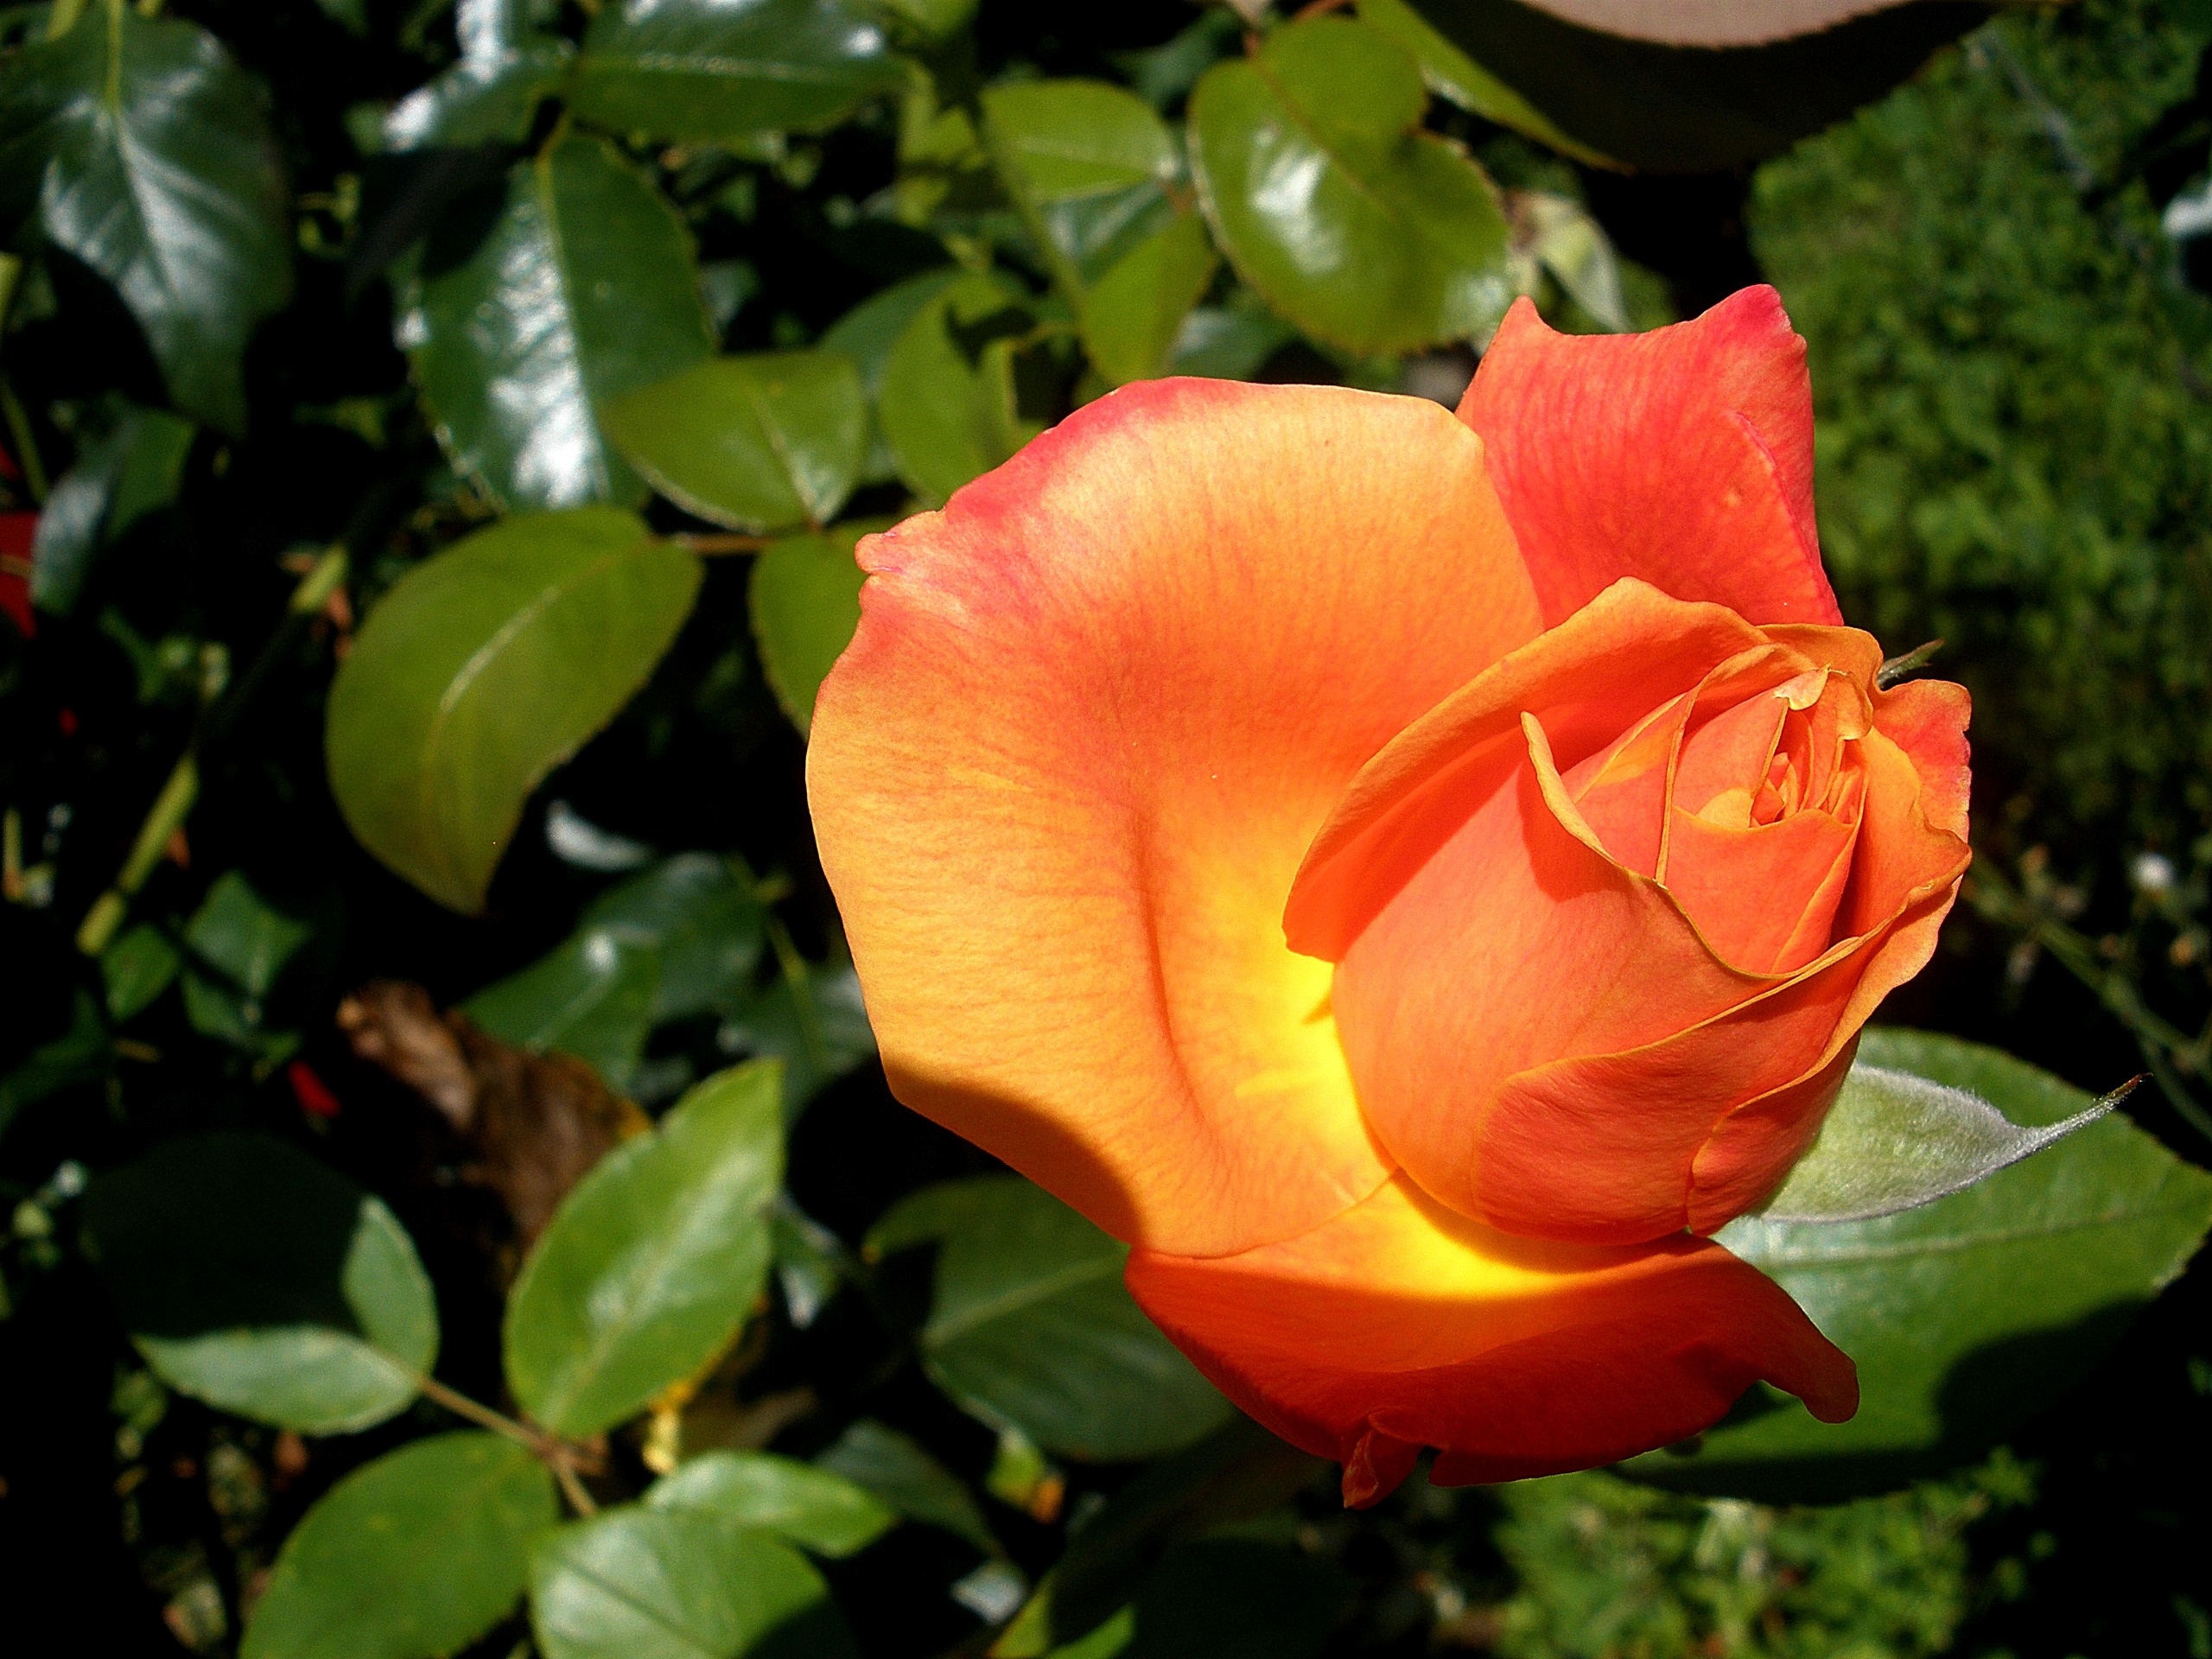
blossom, plant, flower, petal, bloom, foliage, rose, orange, botany, colorful, garden, flora, floribunda, flowering plant, garden roses, rose family, tea rose, land plant, rose order, bud bright